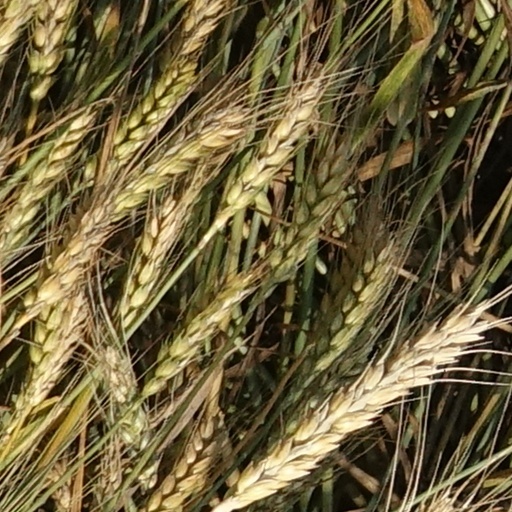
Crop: wheat